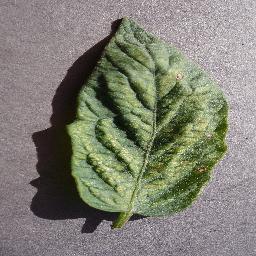
Label: Tomato___Spider_mites Two-spotted_spider_mite